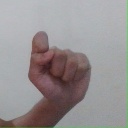
अक्षर: घ